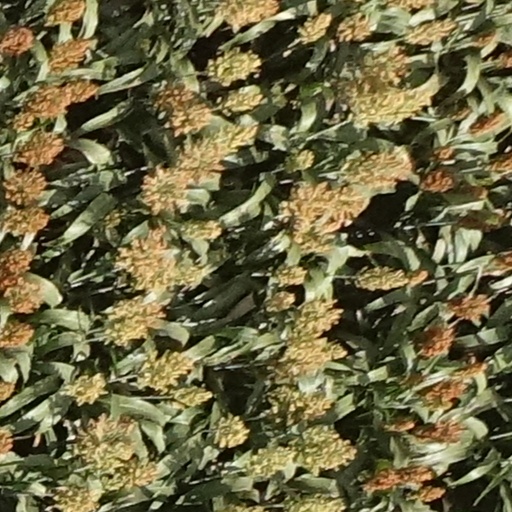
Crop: sorghum